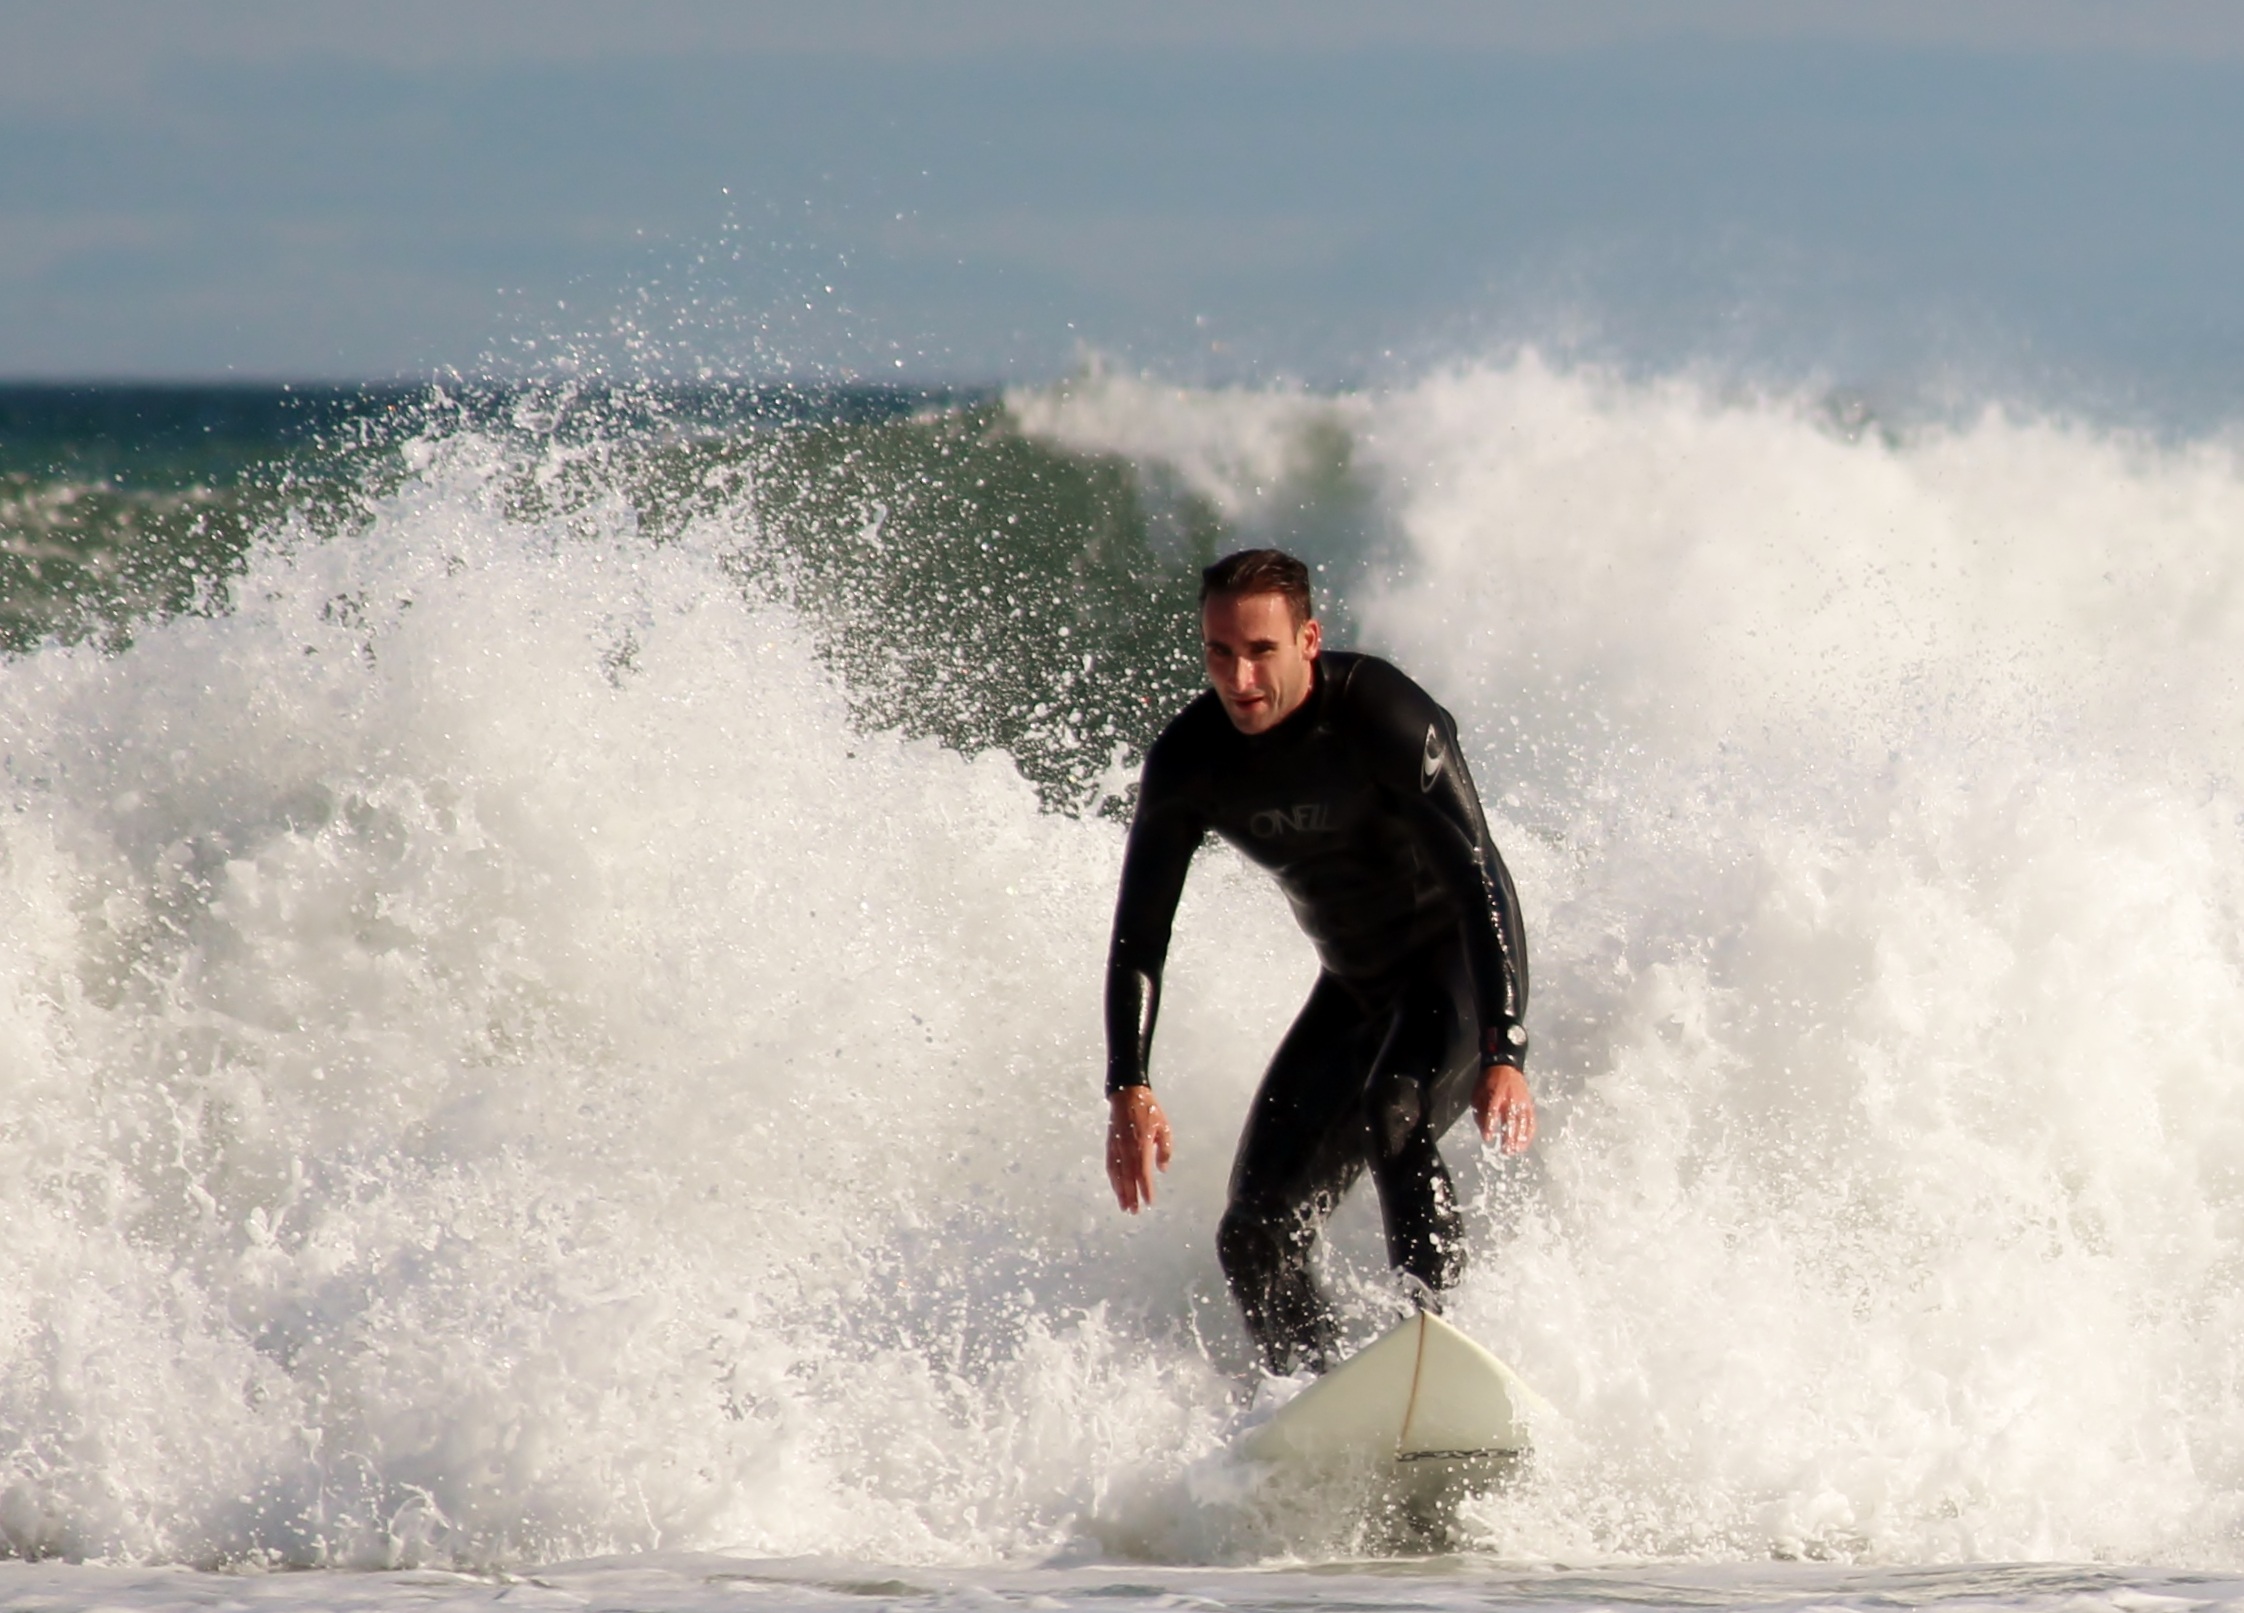
man, sea, water, ocean, wave, surfer, foam, surfing, balance, surfboard, extreme sport, leisure, skill, fun, sports, wetsuit, skimboarding, water sports, water sport, wind wave, boardsport, surfing equipment and supplies, surface water sports, individual sports, wakesurfing